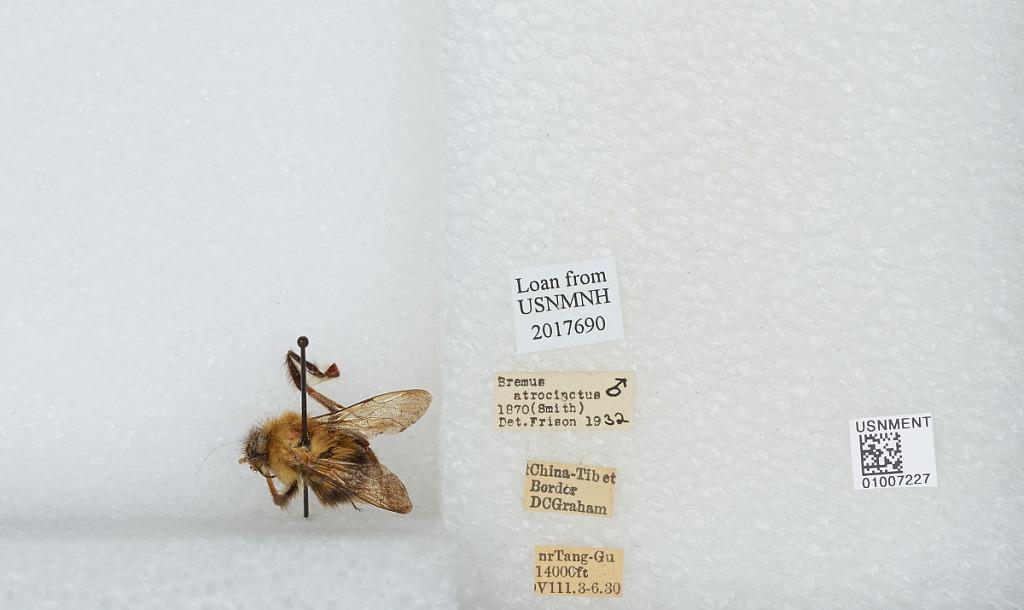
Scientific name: Bombus (Festivobombus) festivus Smith
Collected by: D. Graham
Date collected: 1930-8-3
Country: China
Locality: near Tang-Gu, China Tibet border
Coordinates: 32.9997, 91.6808
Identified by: Frison